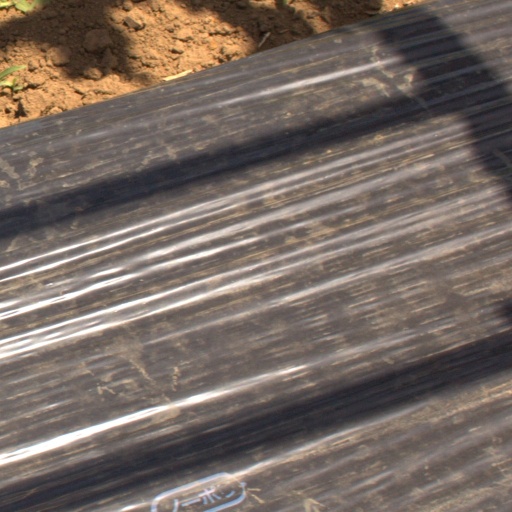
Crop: Jerusalem artichoke